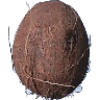
Label: Cocos 1